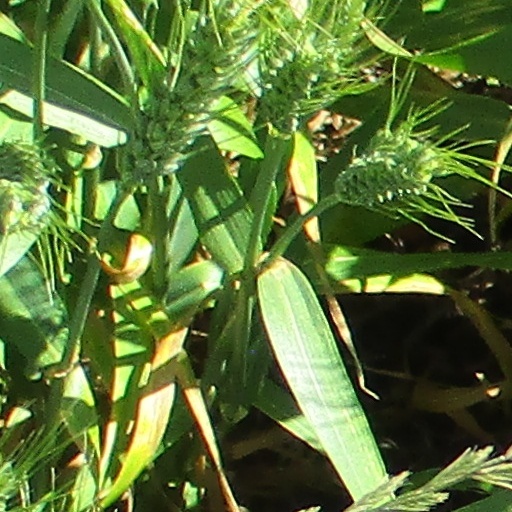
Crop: wheat